The Woodlands, Texas

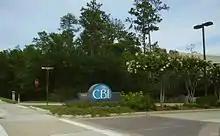
CB&I administrative headquarters

By 2000, a significant amount of corporate office space was under construction. Of the of office space under construction in Greater Houston, over one third was in The Woodlands.